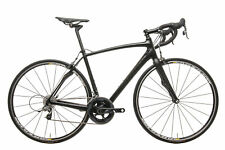
Vehicle type: Bikes